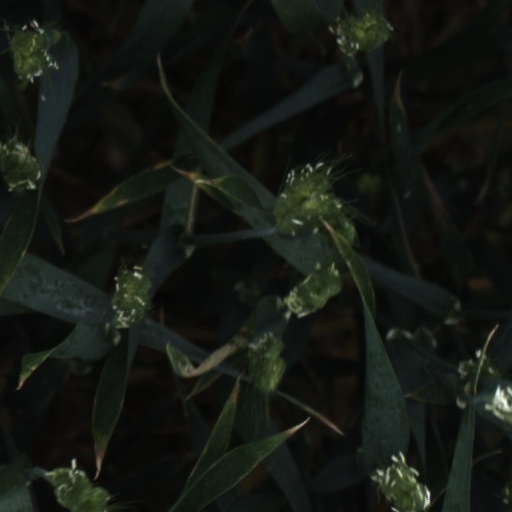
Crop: wheat